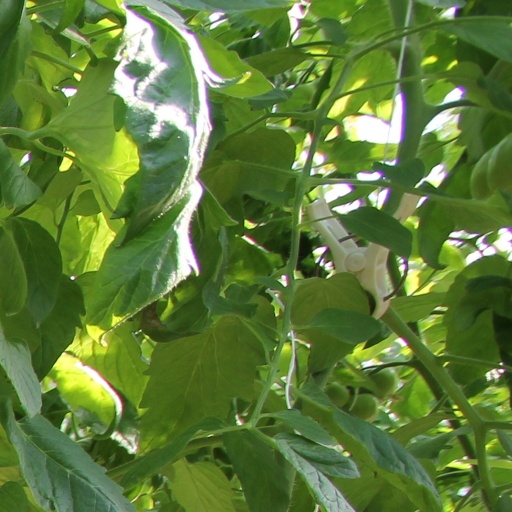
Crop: tomato